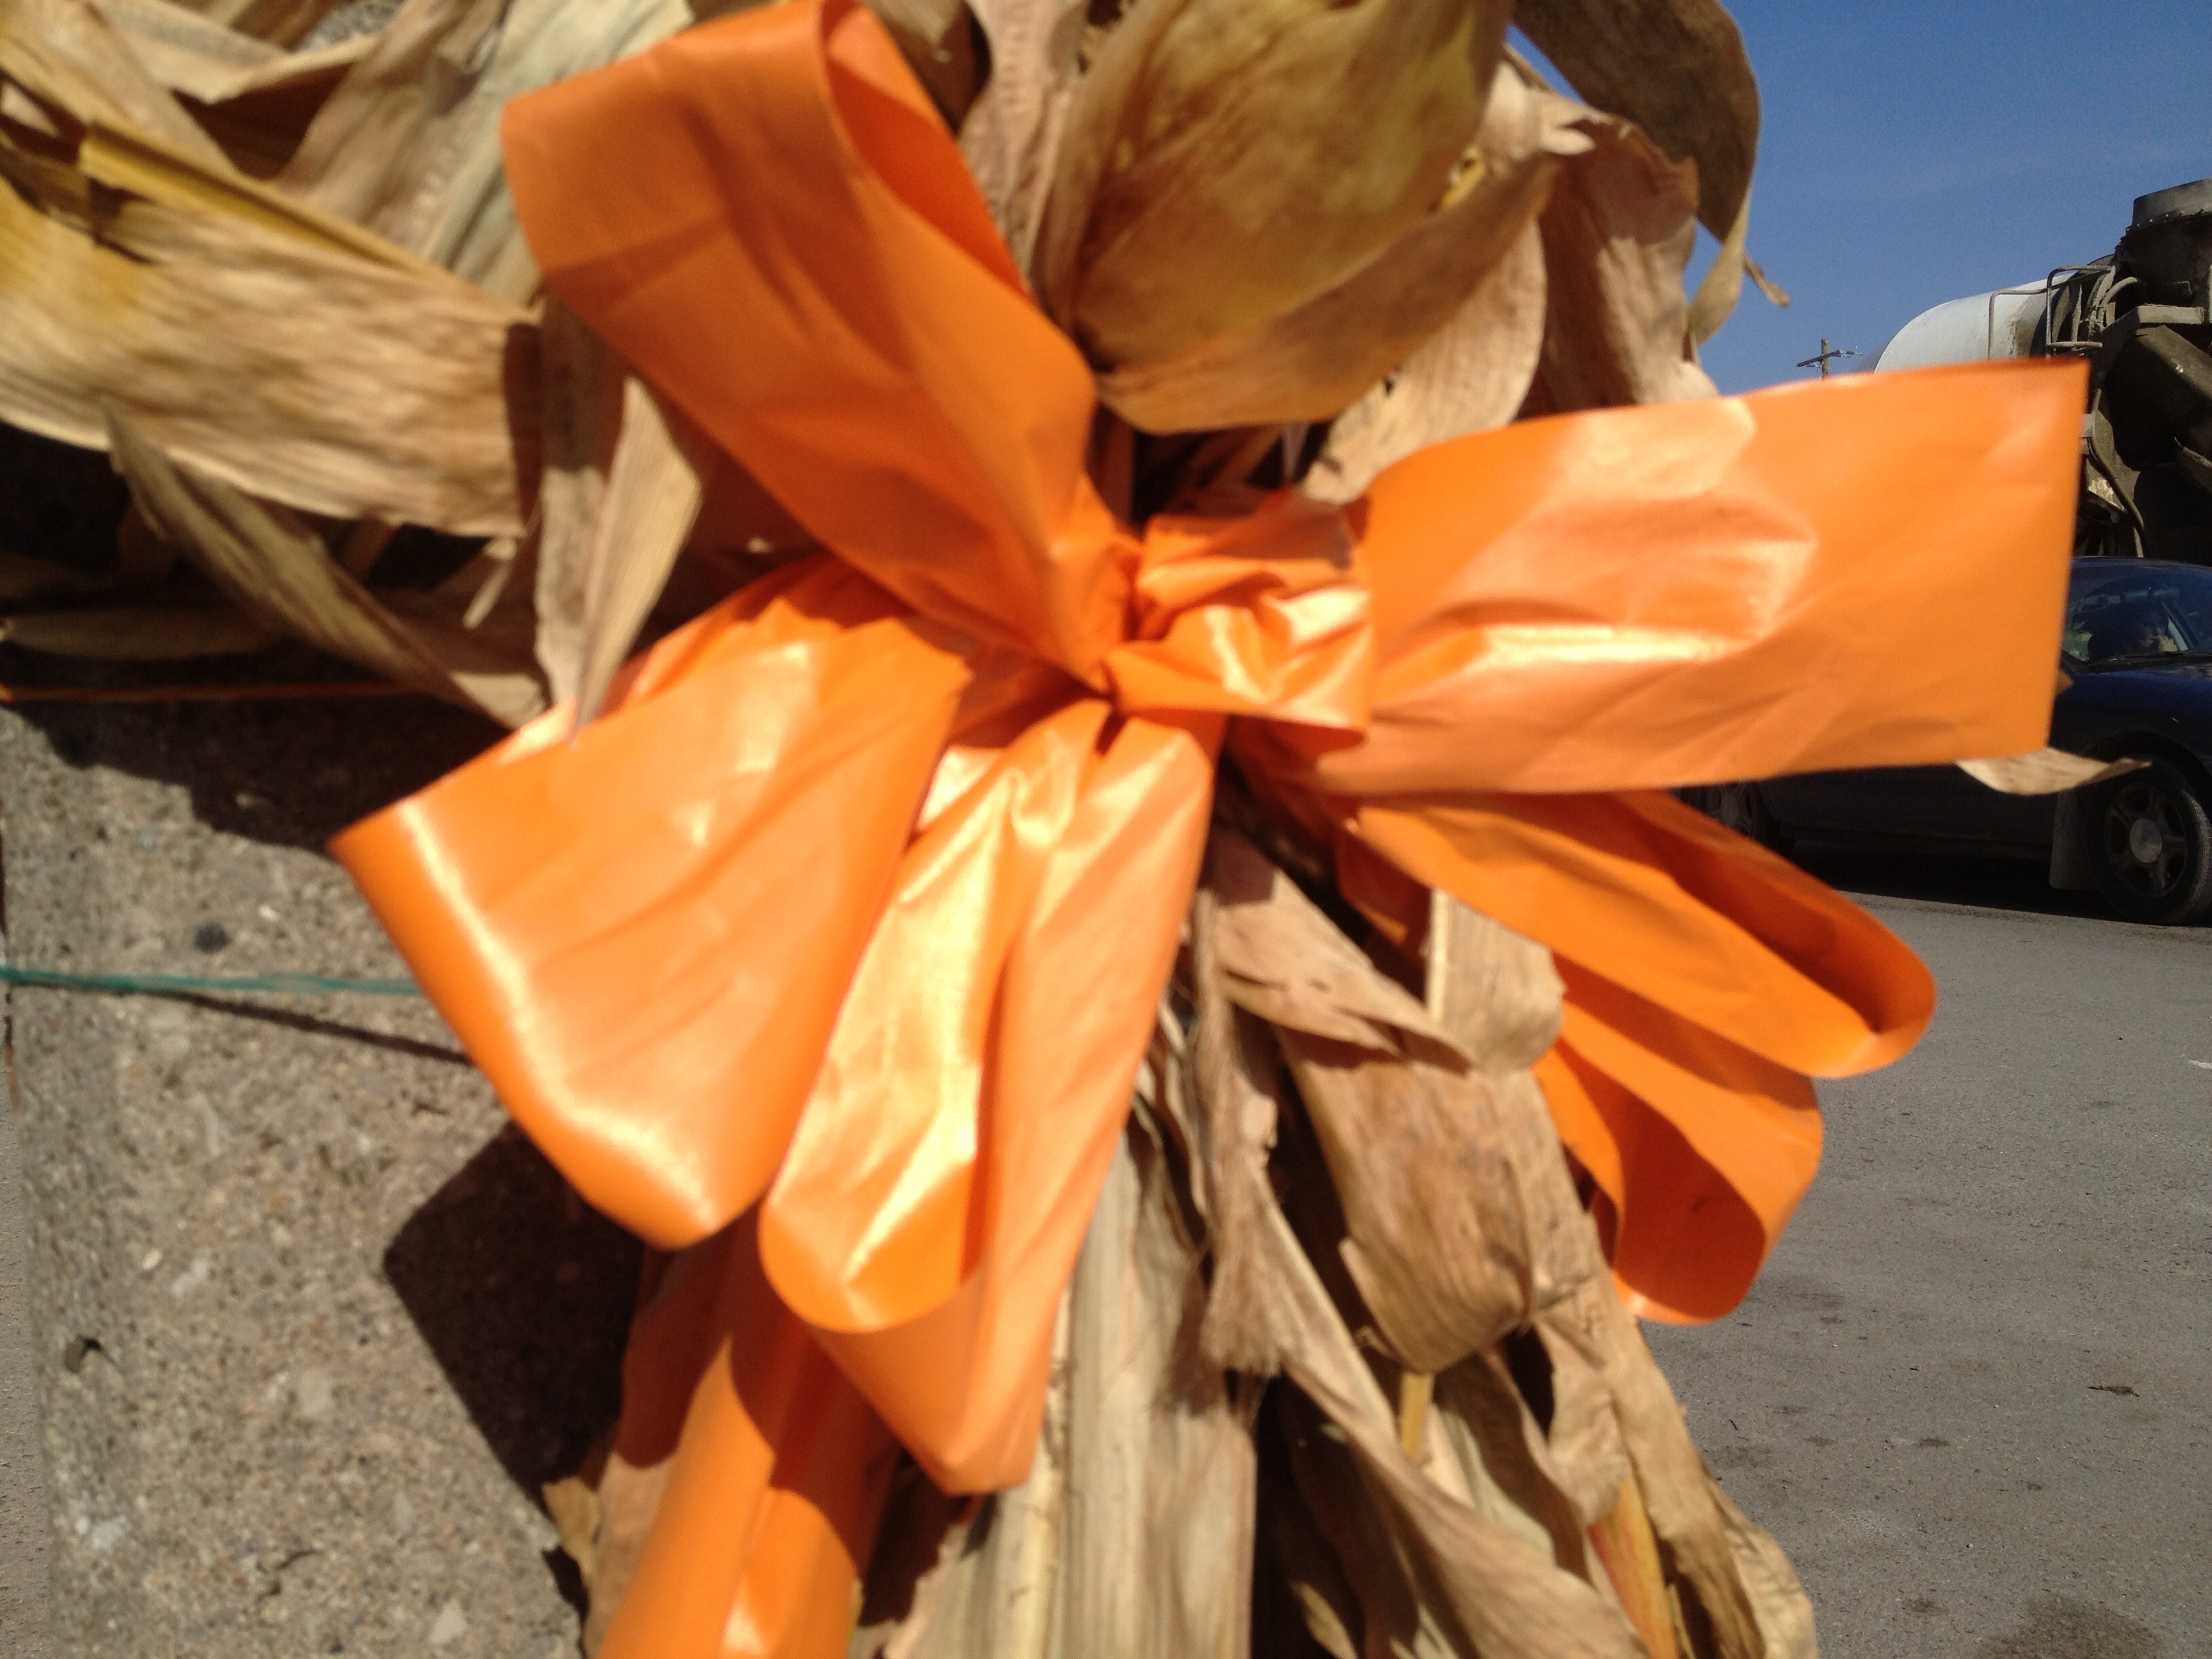
flower, spring, yellow, costume